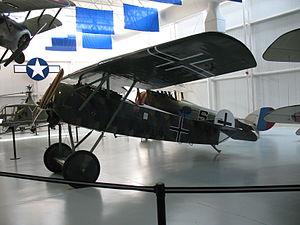
Le Fokker E.V est un monoplan-parasol de chasse allemand de la Première Guerre mondiale dessiné par l'ingénieur Reinhold Platz et construit par les usines Fokker. Il entra en service dans les derniers mois du conflit. Surnommé le "rasoir volant" par les pilotes alliés, il est à l'origine de nombreux accidents mortels dus à un bris d'aile. C'est seulement après avoir été modifié qu'il fut renommé Fokker D.VIII